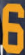
Number: 6